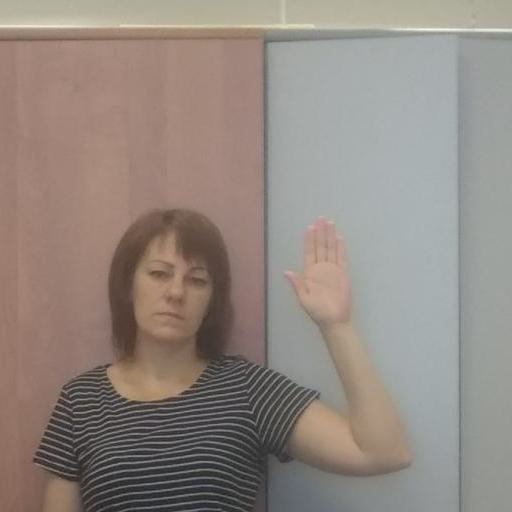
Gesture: stop